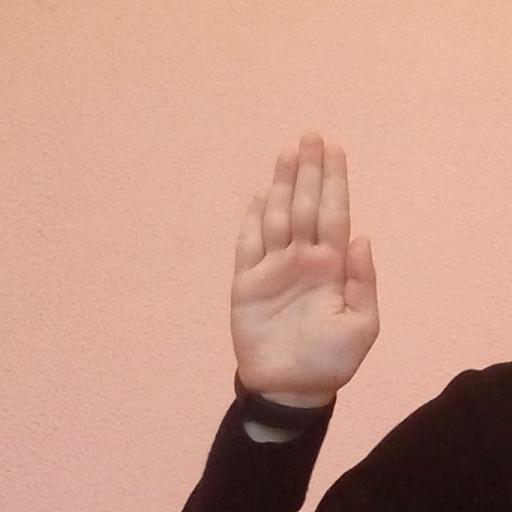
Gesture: stop